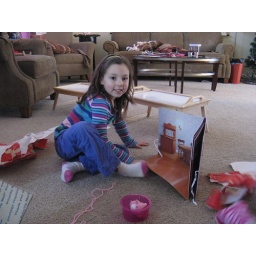
AG paper dolls in my swap box